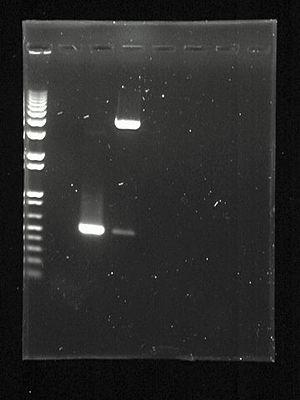
L'électrophorèse sur gel d'agarose est une méthode utilisée en biochimie et en biologie moléculaire pour séparer l'ADN, l'ARN ou des protéines en fonction de leur masse moléculaire.